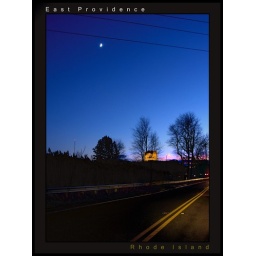
Stuck at the traffic light, liked how the sky looked w/ moon rising and some pink left in the sky.